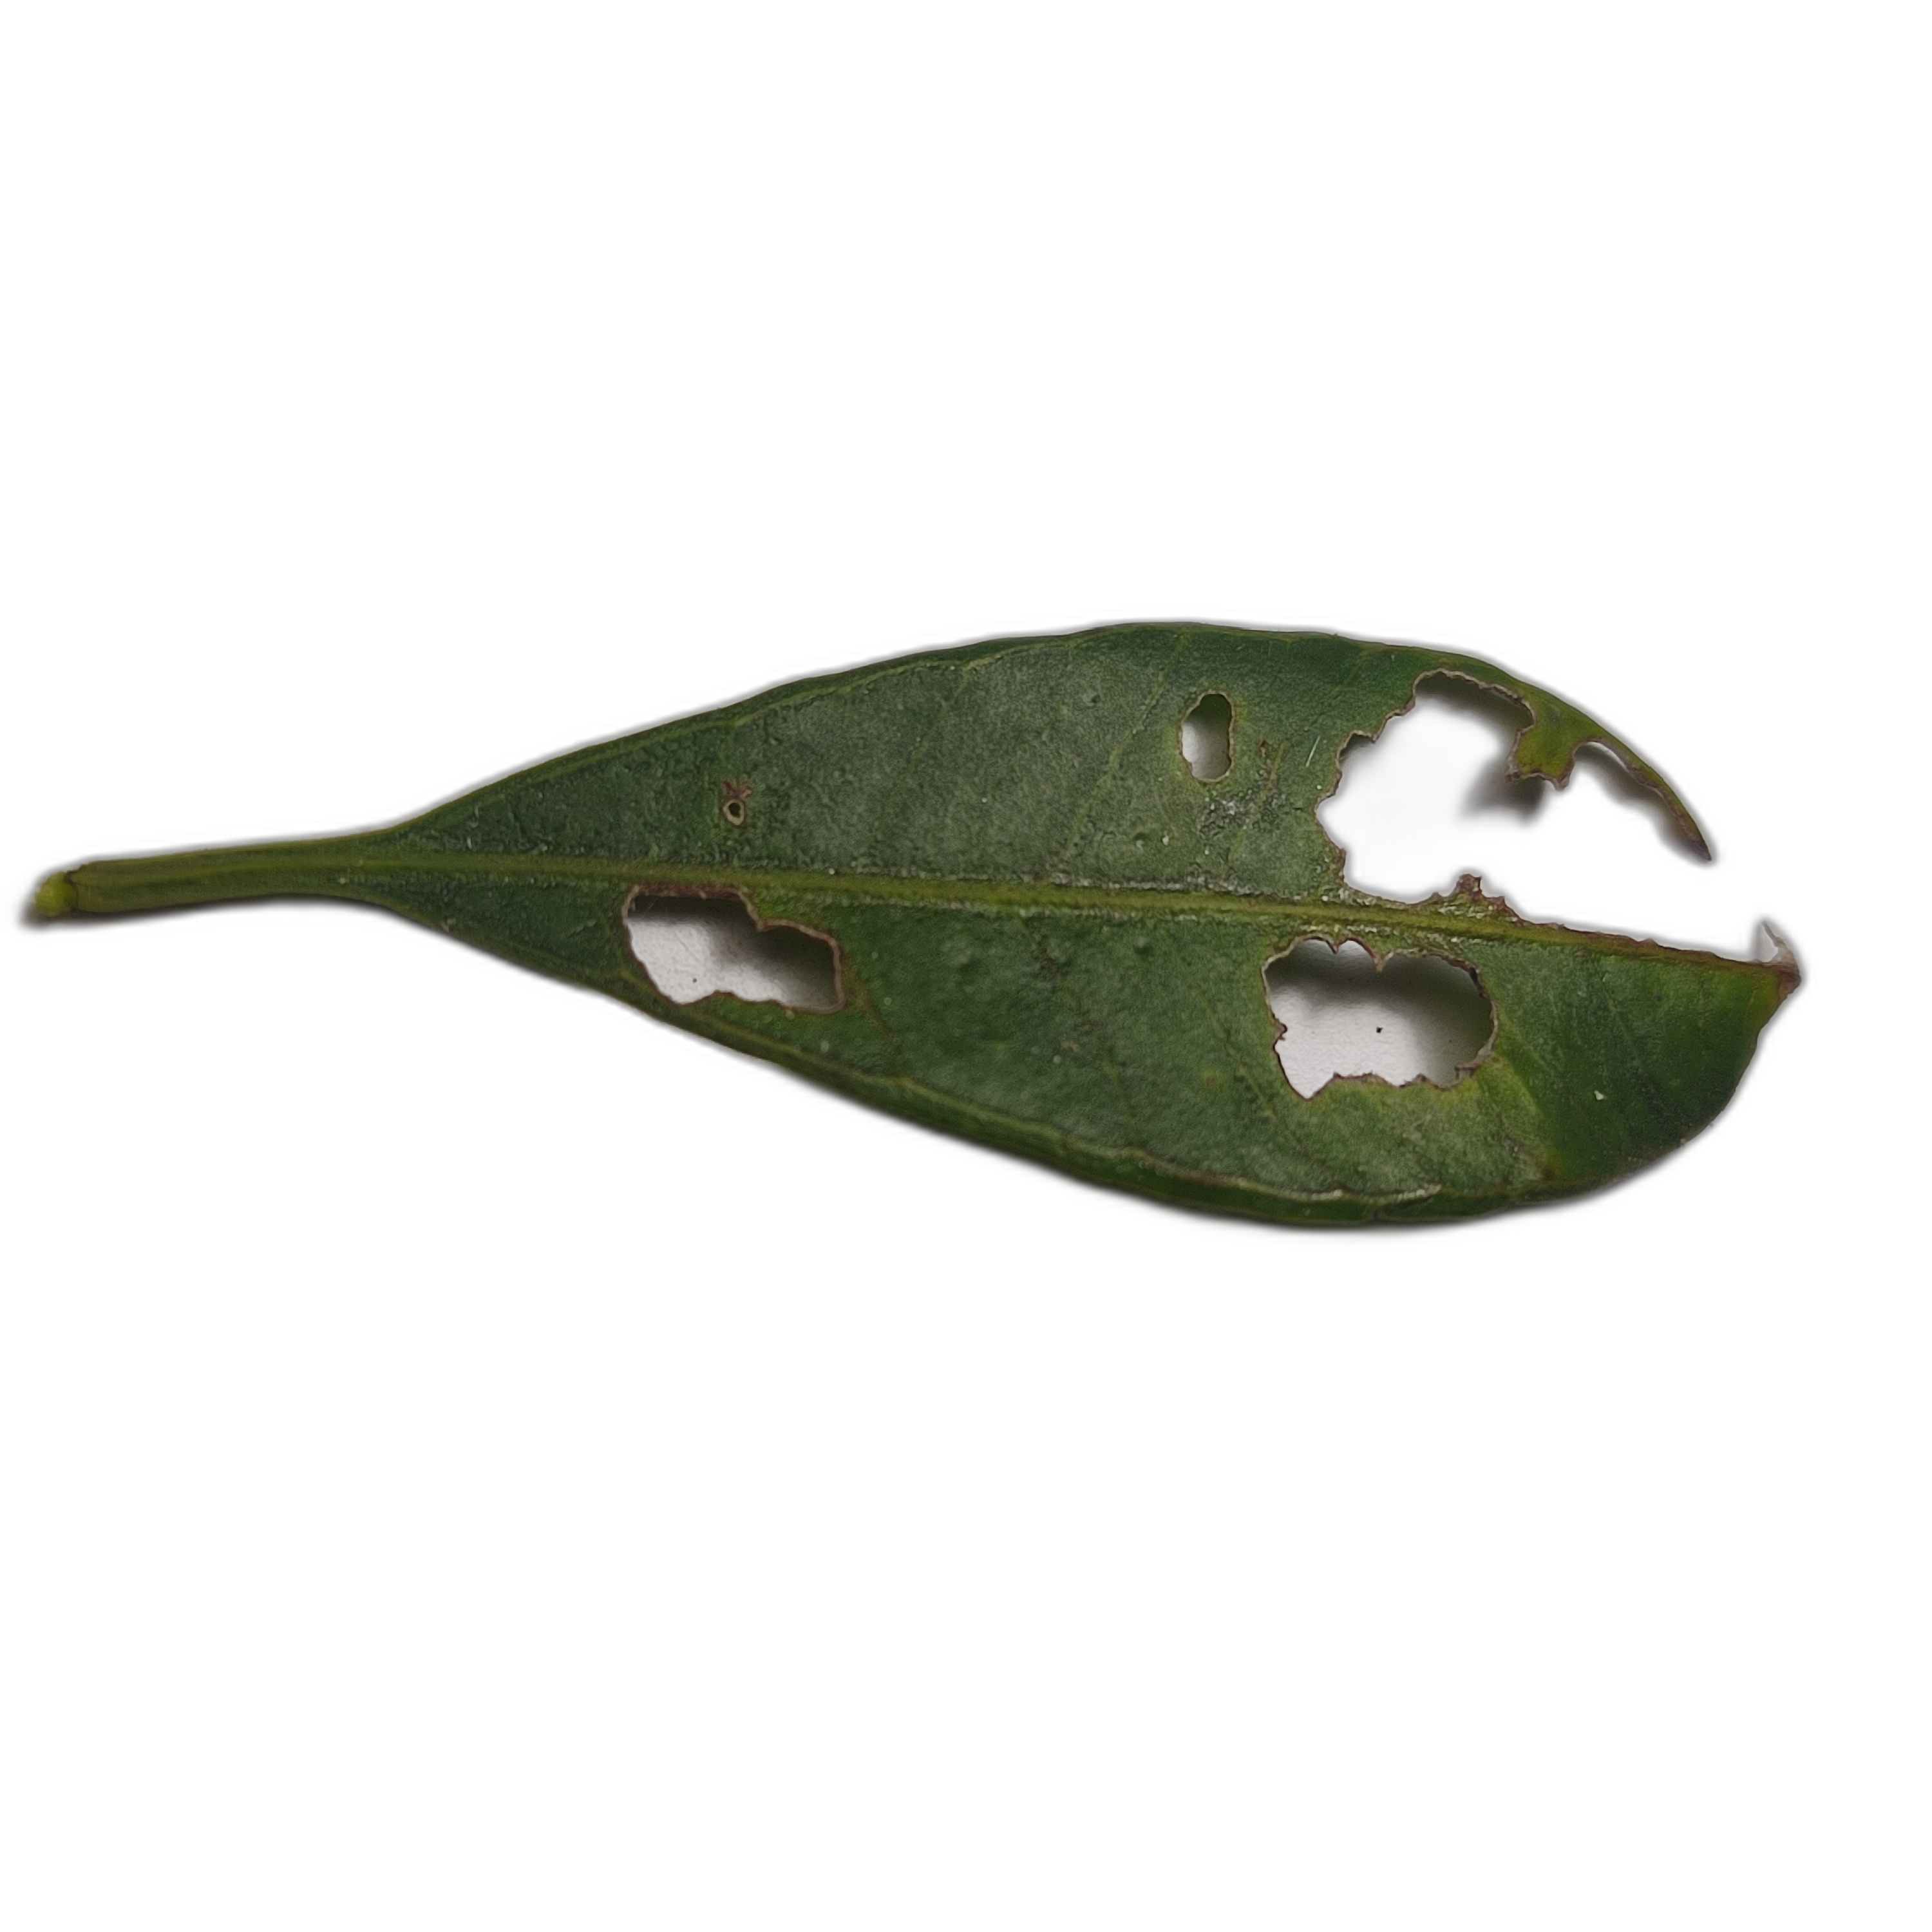
Label: not_healthy